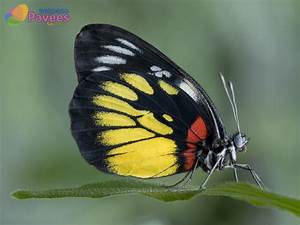
Label: butterfly